Hamamatsu Station

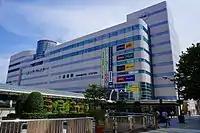
The northern side of Hamamatsu Station in 2018

is a railway station on the Tōkaidō Main Line and the Tōkaidō Shinkansen in Hamamatsu, Shizuoka, Japan, operated by the Central Japan Railway Company (JR Central). The local Enshū Railway Line terminus of Shin-Hamamatsu Station is three minutes' walking distance away.